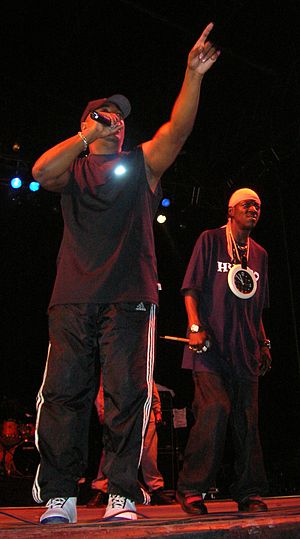
Public Enemy
Chuck D og Flavor Flav, 2006
Public Enemy, også kendt som PE, er en hiphopgruppe fra Long Island, New York, som er kendt for deres politiske tekster, kritik af massemedierne og en fokusering på emner vedrørende sorte amerikanere.